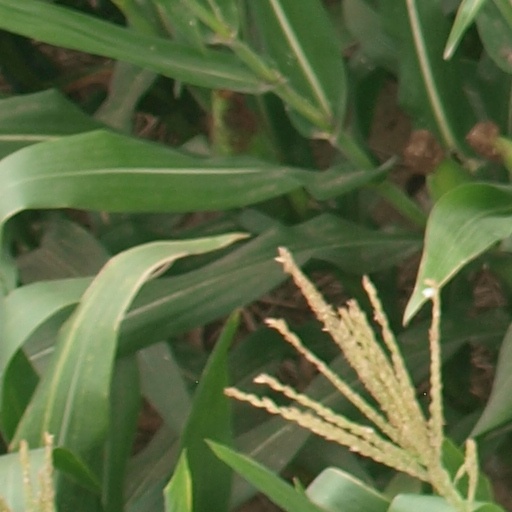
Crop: maize; corn